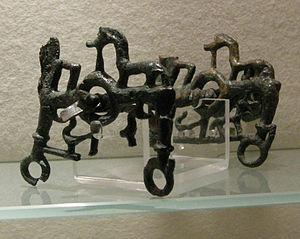
La statuaire étrusque, comme ses autres arts et pratiques, suit une lente évolution suivant ses périodes historiques, influencée par ses contacts commerciaux avec la Grèce antique, le Moyen-Orient, l'Égypte, et se réapproprie cet art en l'interprétant suivant sa propre culture et ses choix souvent religieux.